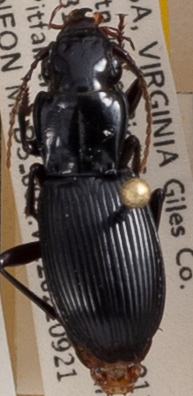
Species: Pterostichus rostratus
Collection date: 2021-09-21
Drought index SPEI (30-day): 1.46
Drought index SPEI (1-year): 0.688
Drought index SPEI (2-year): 1.69